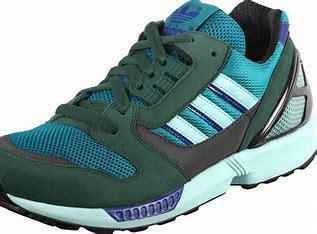
Brand: Adidas
Model: ZX 8000